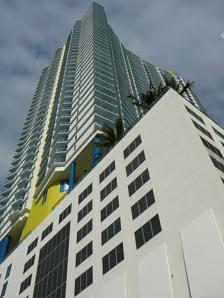
Building: Latitude on the River
Country: United States of America
Year built: 2007
American skyscraper This article's factual accuracy is disputed . Relevant discussion may be found on the talk page . Please help to ensure that disputed statements are reliably sourced . ( January 2024 ) ( Learn how and when to remove this message ) Latitude on the River Latitude on the River main tower as seen from SW 2nd Avenue in December 2007 General information Type Residential and office Location 185 SW 7th St 12th floor, Miami , Florida , United States Coordinates 25°46′05″N 80°11′50″W / 25.768192°N 80.197116°W / 25.768192; -80.197116 Construction started 2004 Completed 2007 Opening 2007 Height Roof 476 ft (145 m) Technical details Floor count 44 Design and construction Architect(s) Arquitectonica NeoVertika Latitude One in front of Latitude on the River main tower, May 2008 General information Type Office Location 185 SW 7th St, Miami , Florida , United States Construction started 2004 Completed 2007 Opening 2007 Height Roof 93 m (305 ft) Technical details Floor count 23 Design and construction Architect(s) Arquitectonica Latitude on the River is a complex of residential and office towers in Downtown Miami , Florida , United States .  The complex consists of the 44-story north tower (476 ft / 145 m) Latitude on the River and the 35-storey, 113 meter south tower NeoVertika (both completed in 2007), as well as the 93-metre (305 ft) office building Latitude One . The complex is located on the southern banks of the Miami River in downtown. The building was one of the three Miami Riverfront luxury condominiums that sued manufacturers for Faulty Fire Sprinkler Systems. Also, found defective Chinese drywall in 29 of its units when the association hired an engineering firm to confirm the presence of the imported drywall through x-ray analysis and laboratory testing. Defective drywall is strongly associated with the release of foul-smelling sulfurous gases that damage building materials, appliances, pipes and other equipment, according to the federal government. The building sat largely empty during the recession as the Related Group, one of South Florida's premier condo developers, desperately tried to sell units, at one point offering a one-year lease of a Mini Cooper to buyers. See also List of tallest buildings in Miami References